Willard Parker Hospital

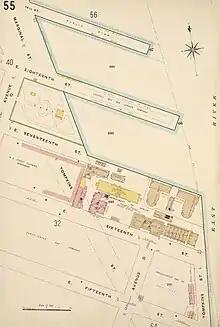
Willard Parker Hospital and its neighborhood on a map published in 1903

The Willard Parker Hospital (1885-1955) for communicable diseases was located on East 16th Street along the East River in New York City. It was founded by the City of New York in 1885. It was named after Willard Parker, a prominent physician and surgeon, who at the time was a member of the Citizens' Association which called for the state legislature to establish an independent city health department. Parker later became the Vice President of the first New York City Board of Health.